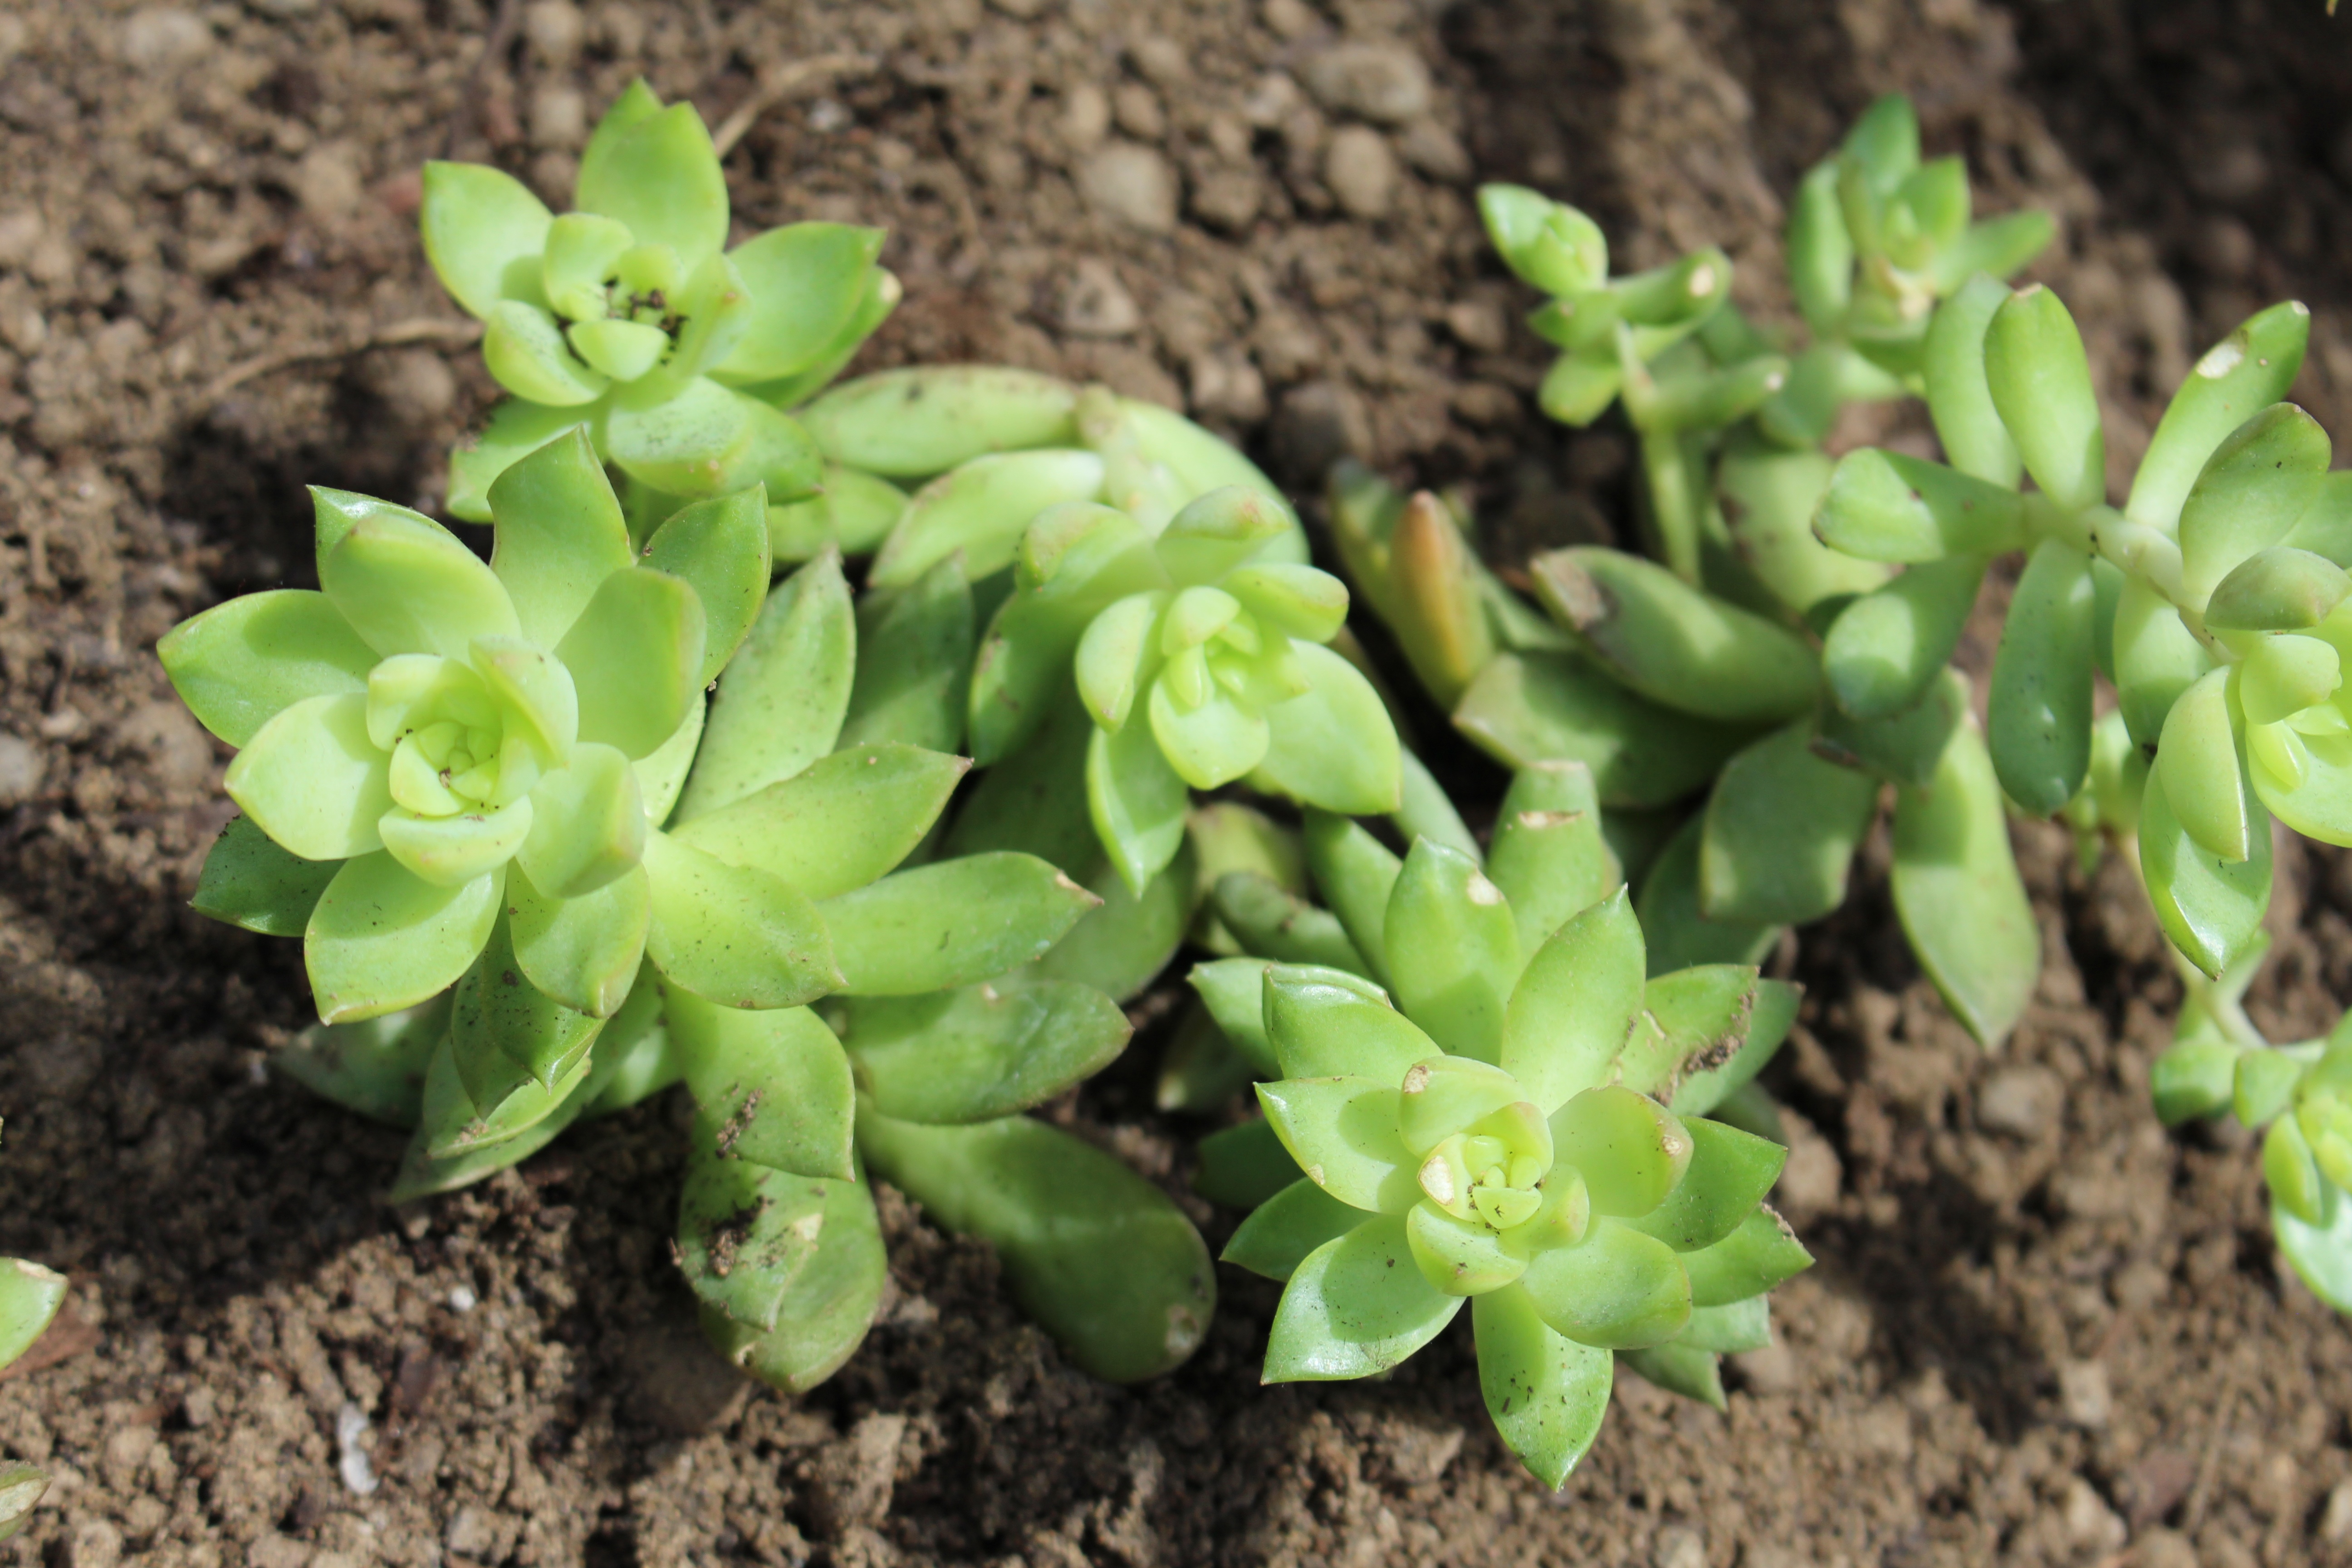
plant, flower, botany, flora, flowering plant, stonecrop family, land plant, hedgehog cactus, ice plant family